Islamic sciences

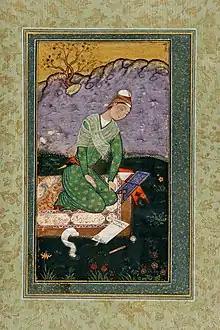
A scholar writing a commentary on the Qur'an during the reign of the Mughal Emperor Shah Jahan (1592–1666)

The Islamic sciences are a set of traditionally defined religious sciences practiced by Islamic scholars, aimed at the construction and interpretation of Islamic religious knowledge.